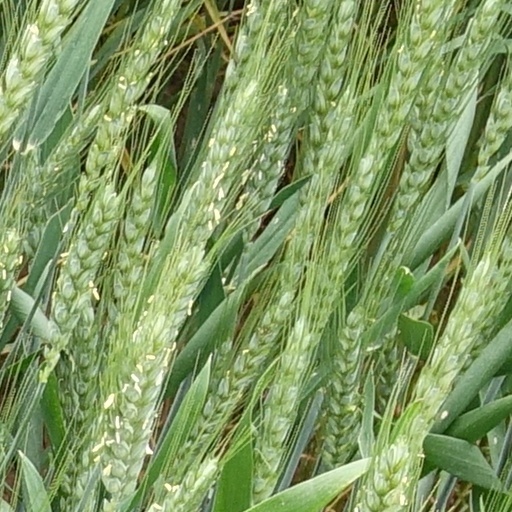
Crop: wheat